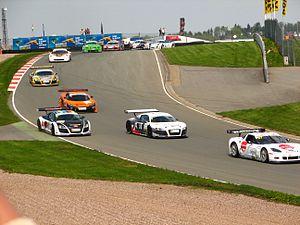
L'ADAC GT Masters est une compétition automobile allemande organisée depuis 2007 sous l'égide de l'ADAC.